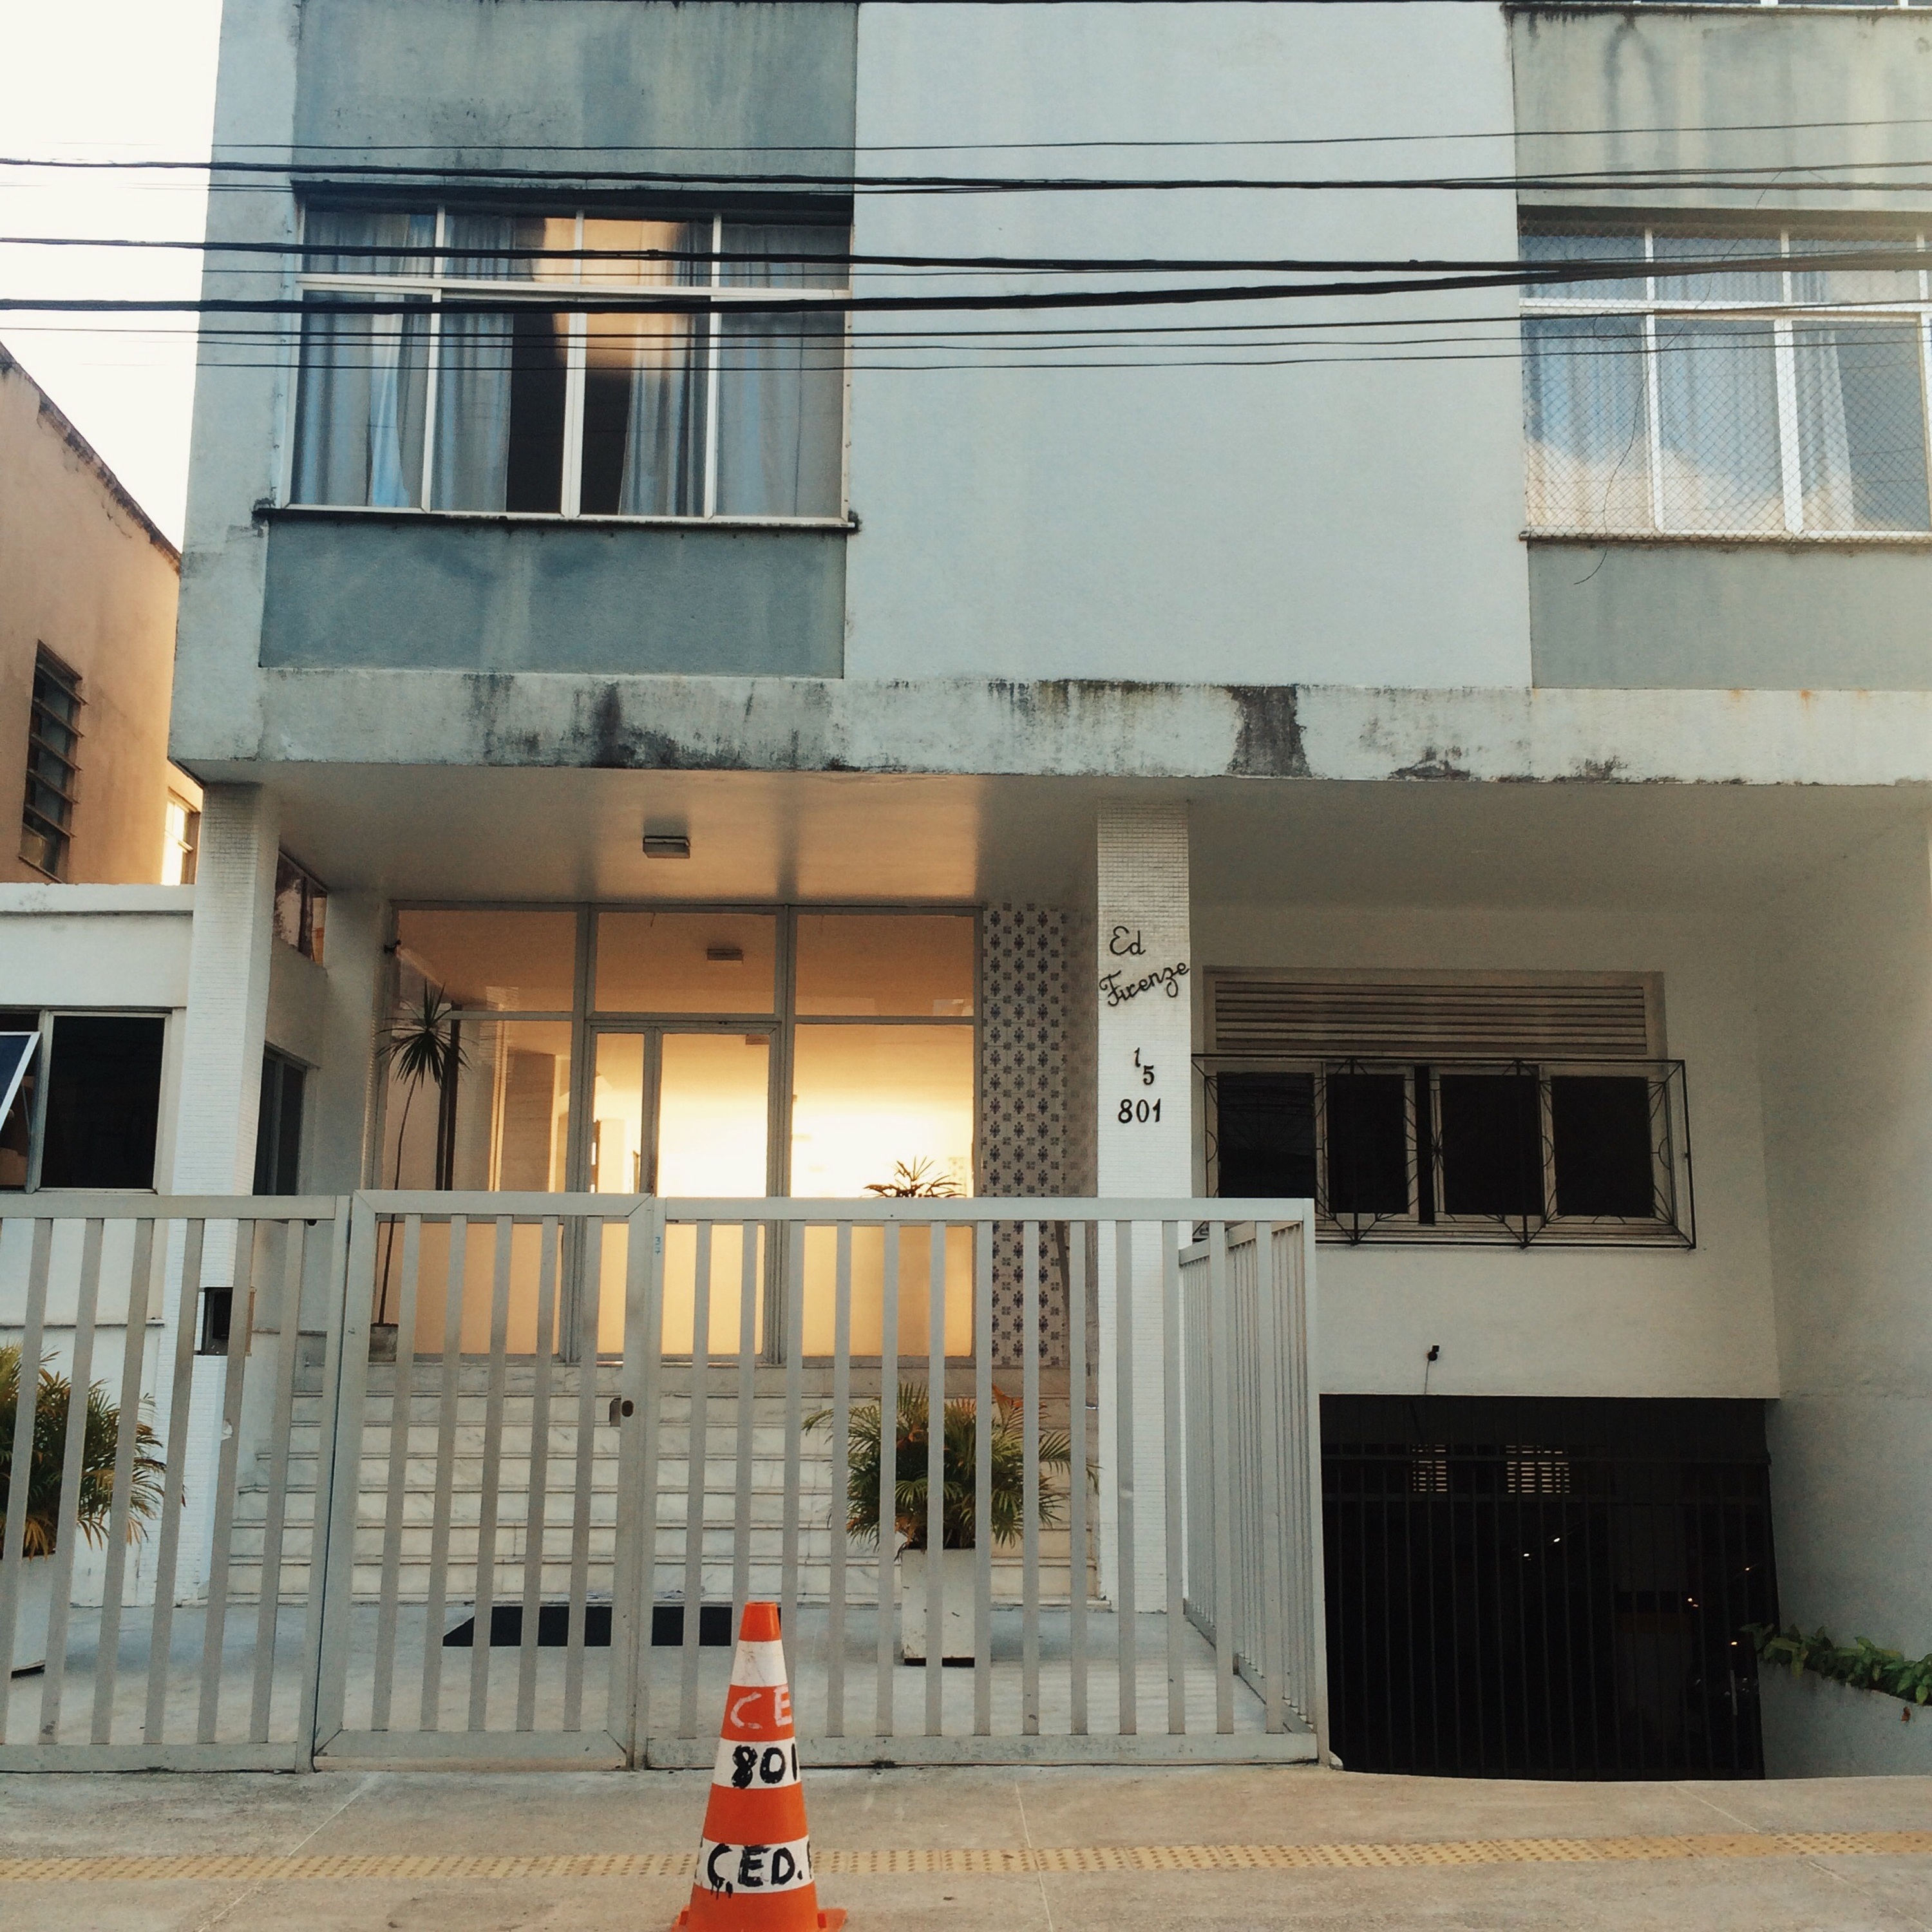
architecture, house, window, building, facade, property, interior design, window covering